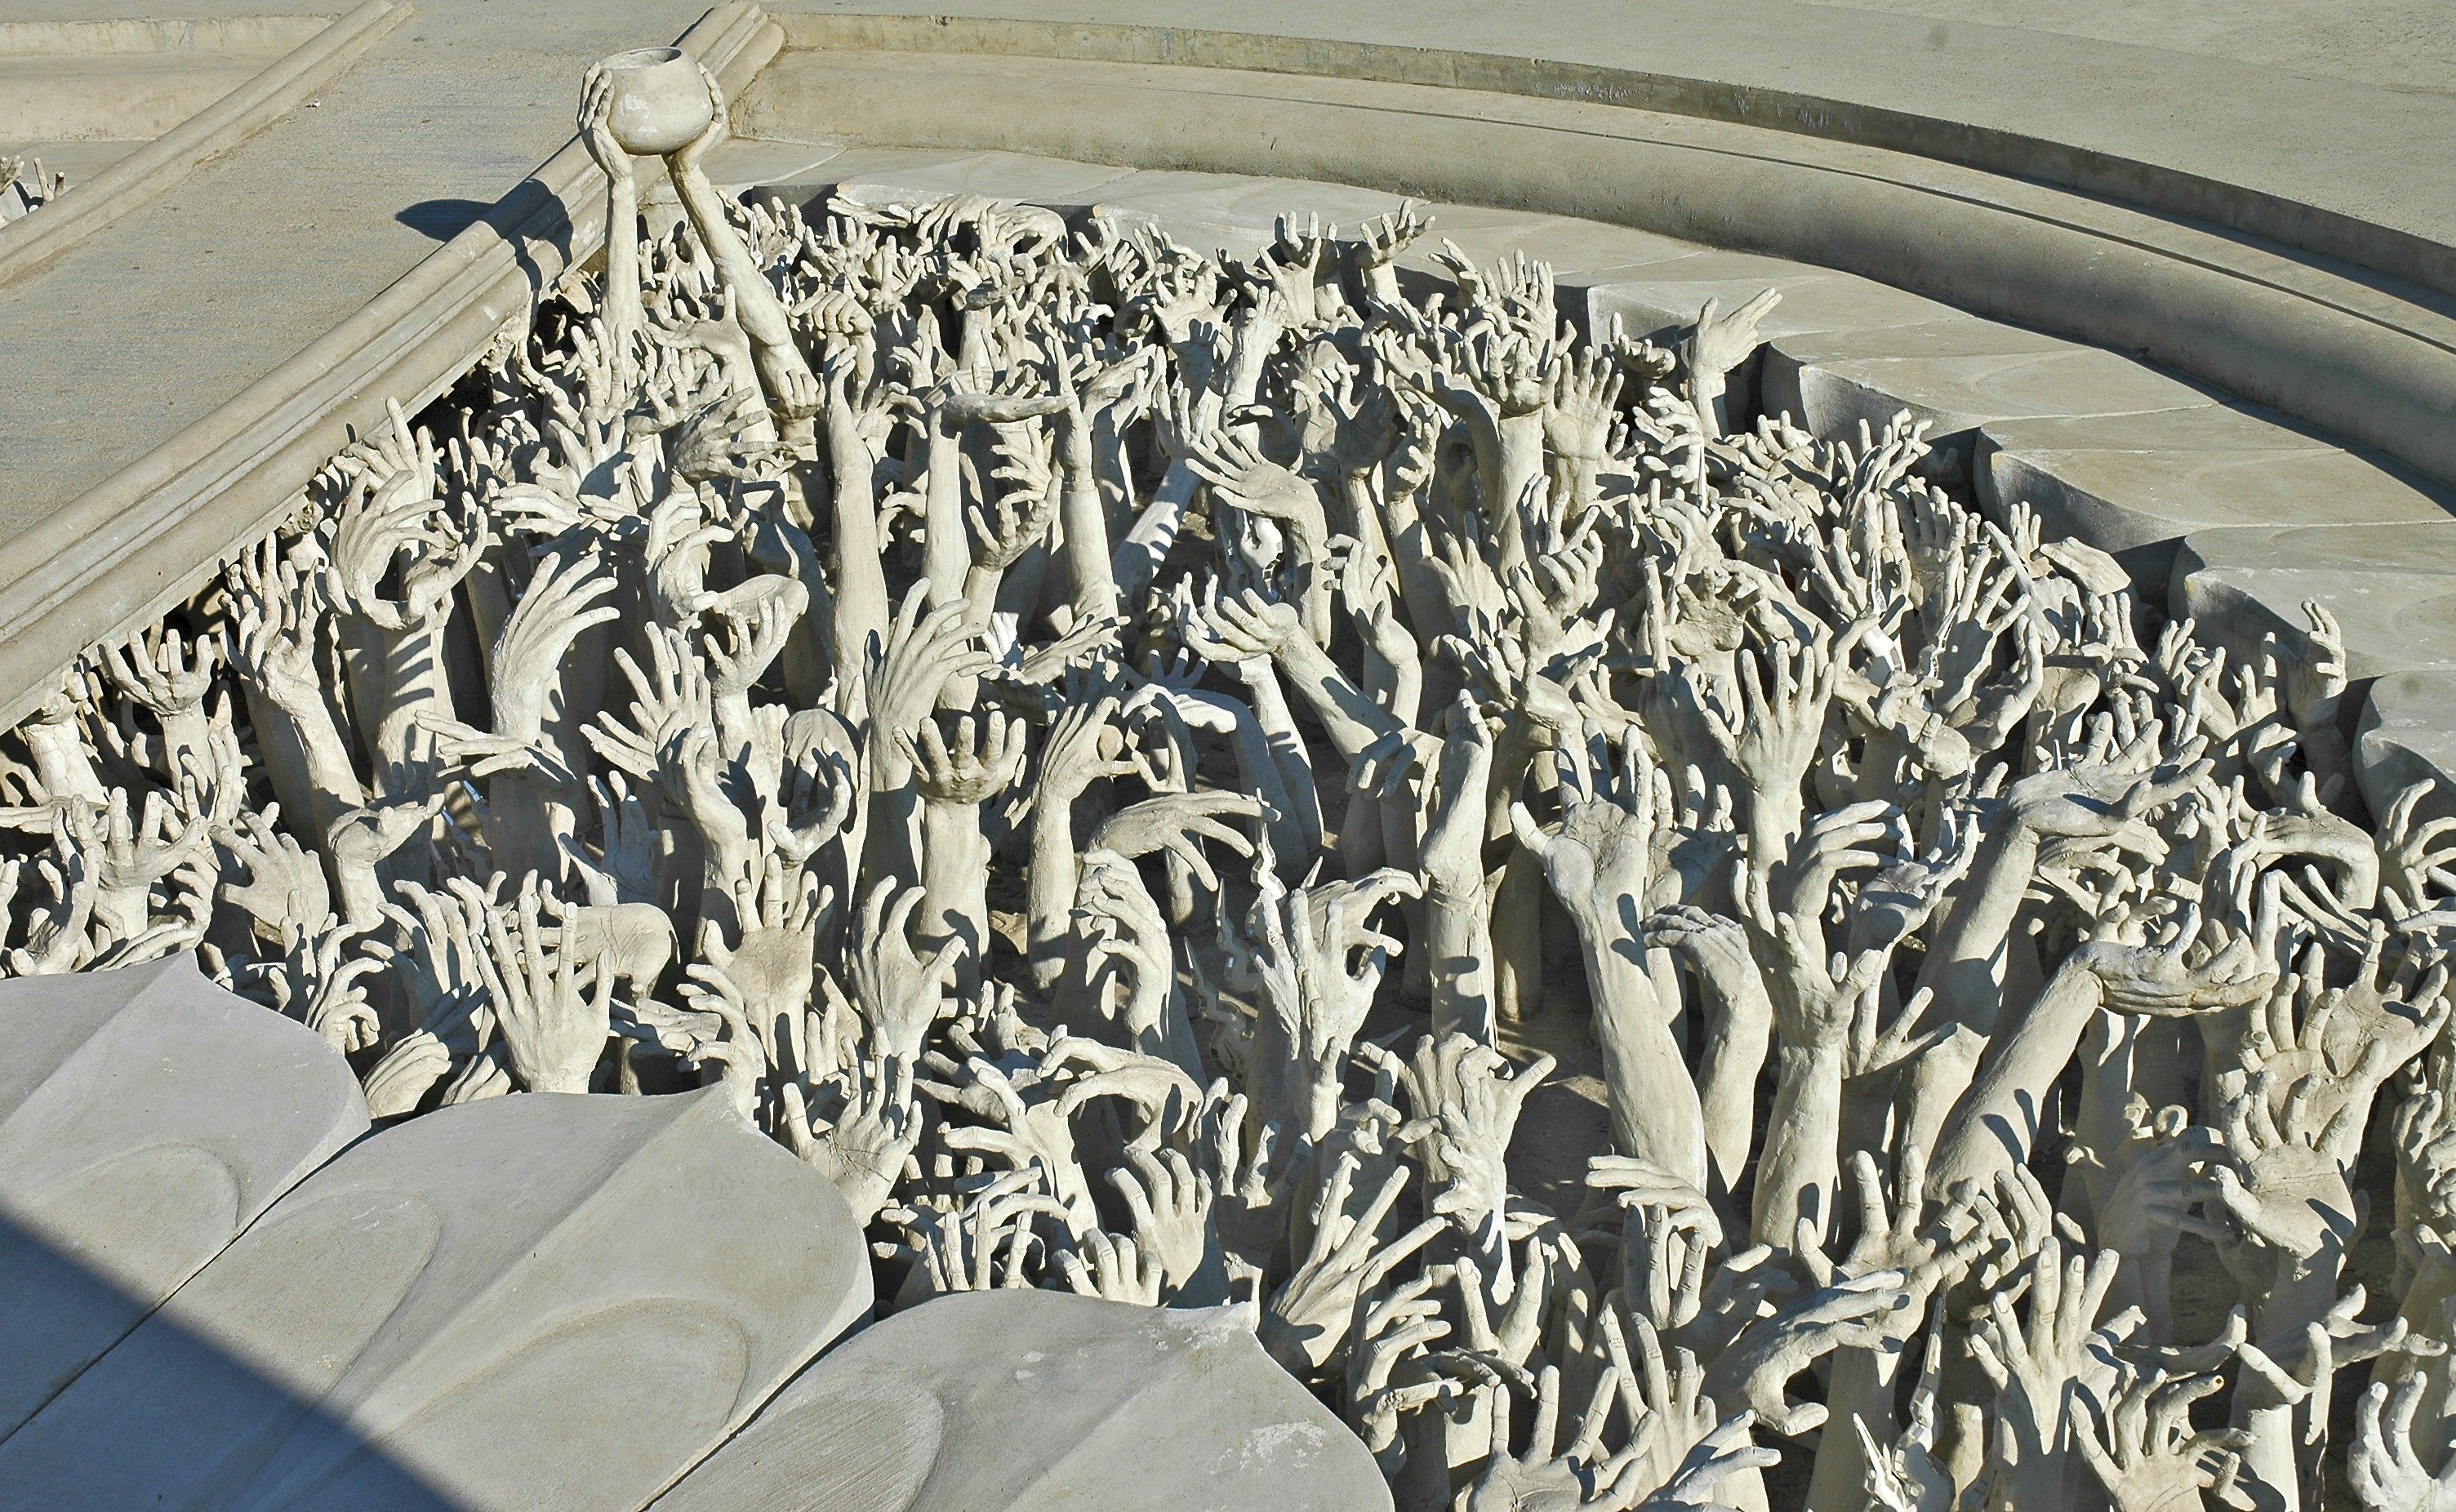
material, artwork, thailand, chiang rai, sculpture, art, hands, relief, temple complex, pleading, white temple, struggling hands, from the underground